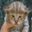
Label: cat